Maureen Potter

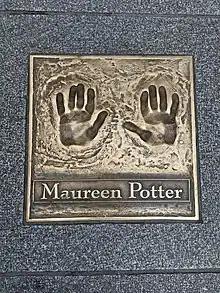
Maureen Potter's hand prints in bronze outside the Gaiety Theatre in Dublin

In the 1970s, Potter appeared alongside puppets in adverts for Jacob's "Mikado", "Kimberley" and "Coconut Cream" biscuits, with the line "Someone you love would love some mum".